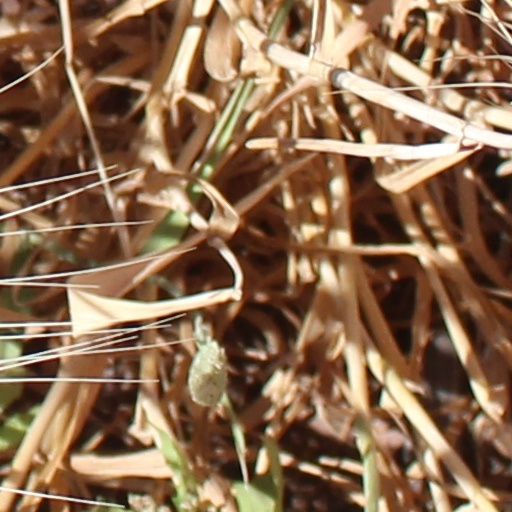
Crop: wheat